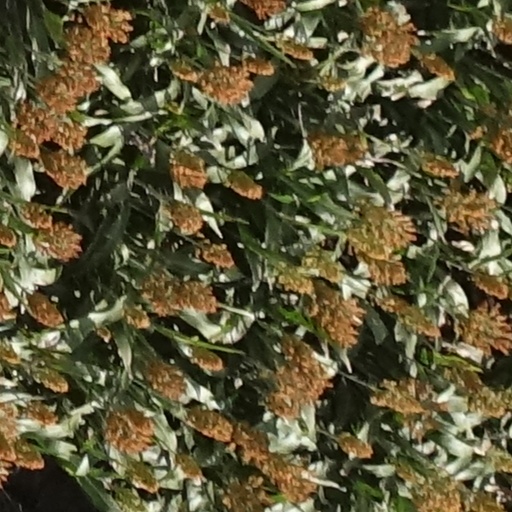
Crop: sorghum